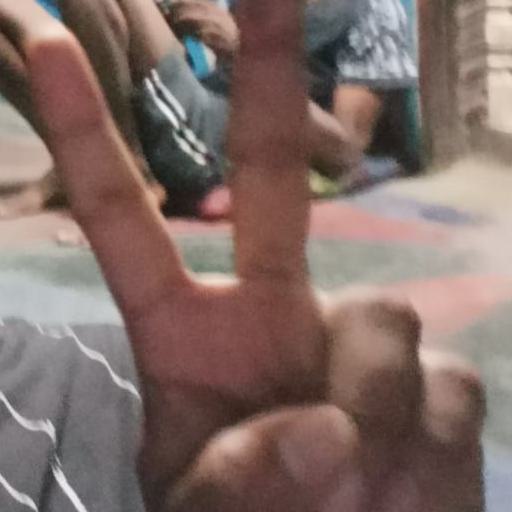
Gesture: peace